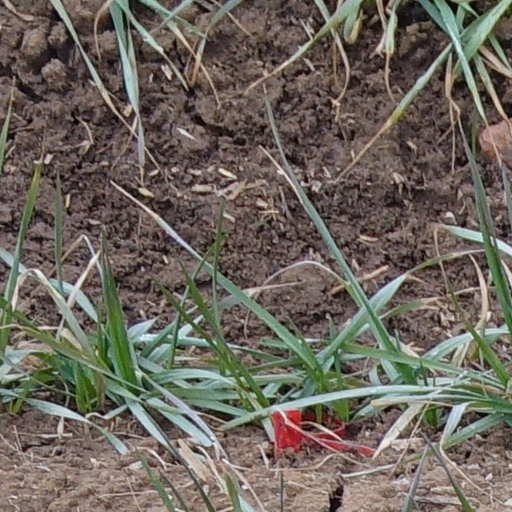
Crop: wheat